Ford Reflex

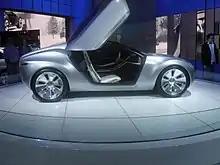
Side view with doors open

The concept featured an electric motor on the rear axle in addition to its hybrid propulsion system on the front axle. The rear motor provided all wheel drive capability, improved driving dynamics, and the fuel economy benefited of a full hybrid vehicle. Reflex's energy was stored in a new-generation lithium-ion battery pack, using the same technology found in cell phones. Ford was the first manufacturer to produce an electric vehicle using this type of battery system when it introduced the electric Ford Ka research vehicle in 2000. Also contributing to Reflex's power and performance were unique headlamps and taillamps that integrated solar panels. The Ford-patented battery-charging lighting system improved fuel economy by using the sun's power to charge the on-board batteries, while capturing and reusing the daylight at night.